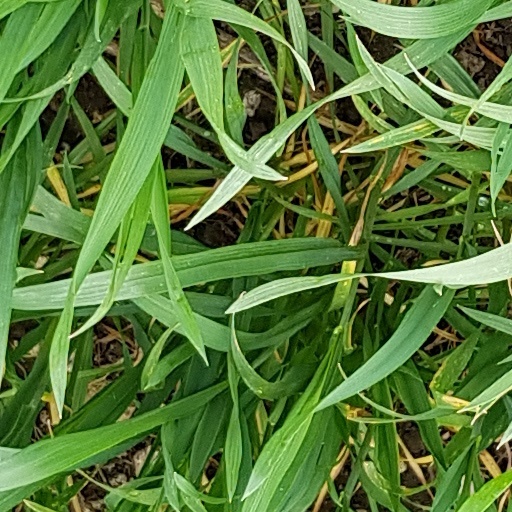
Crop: wheat